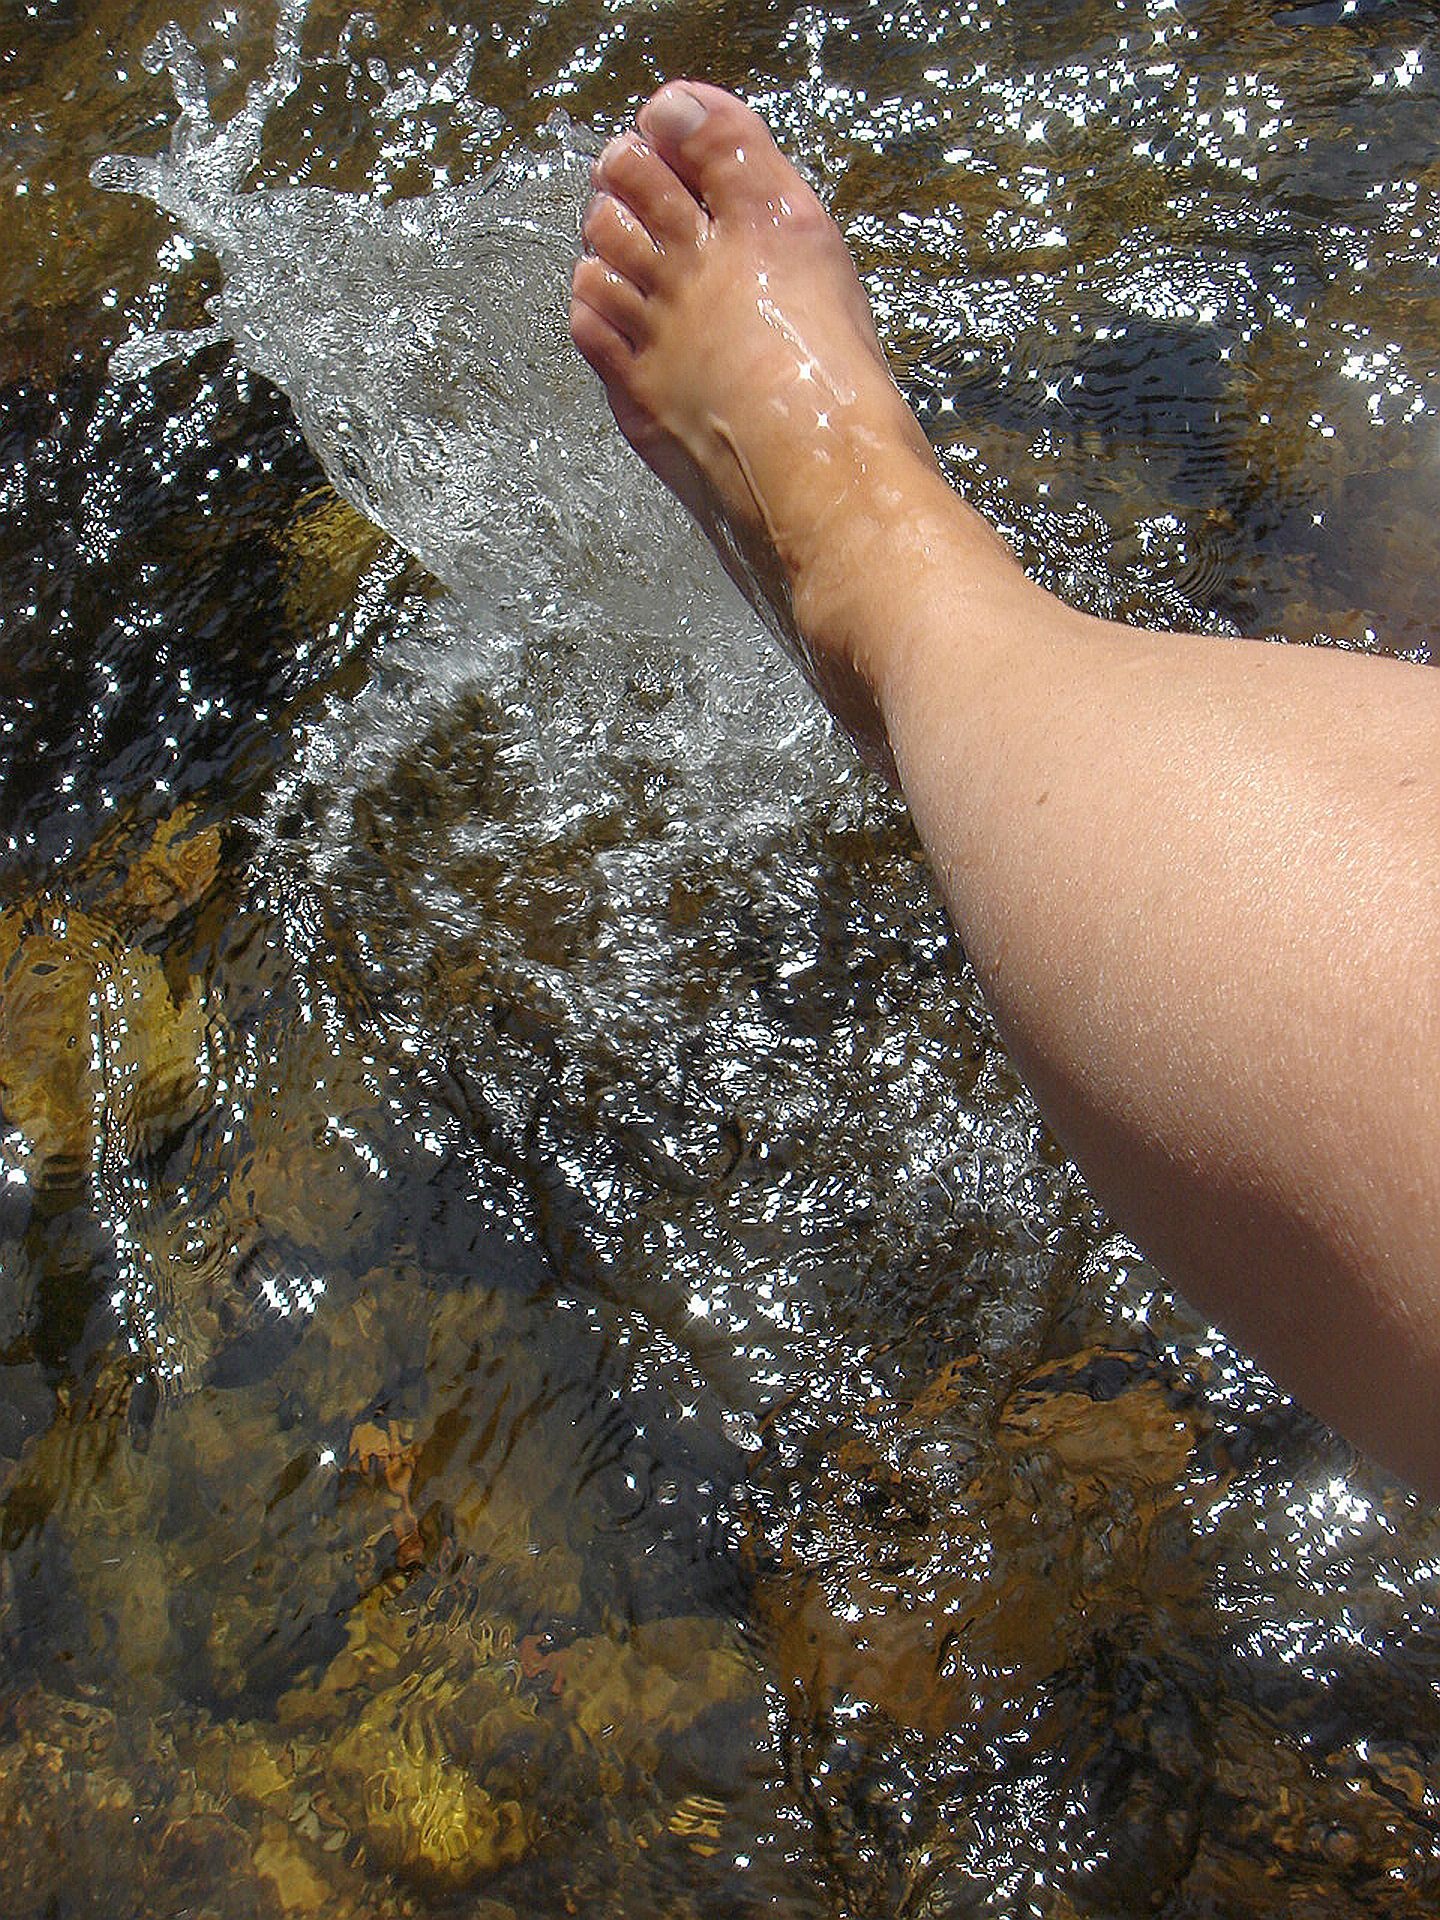
sea, water, sand, rock, cold, sun, sunlight, river, summer, reflection, mud, foot, season, material, bath